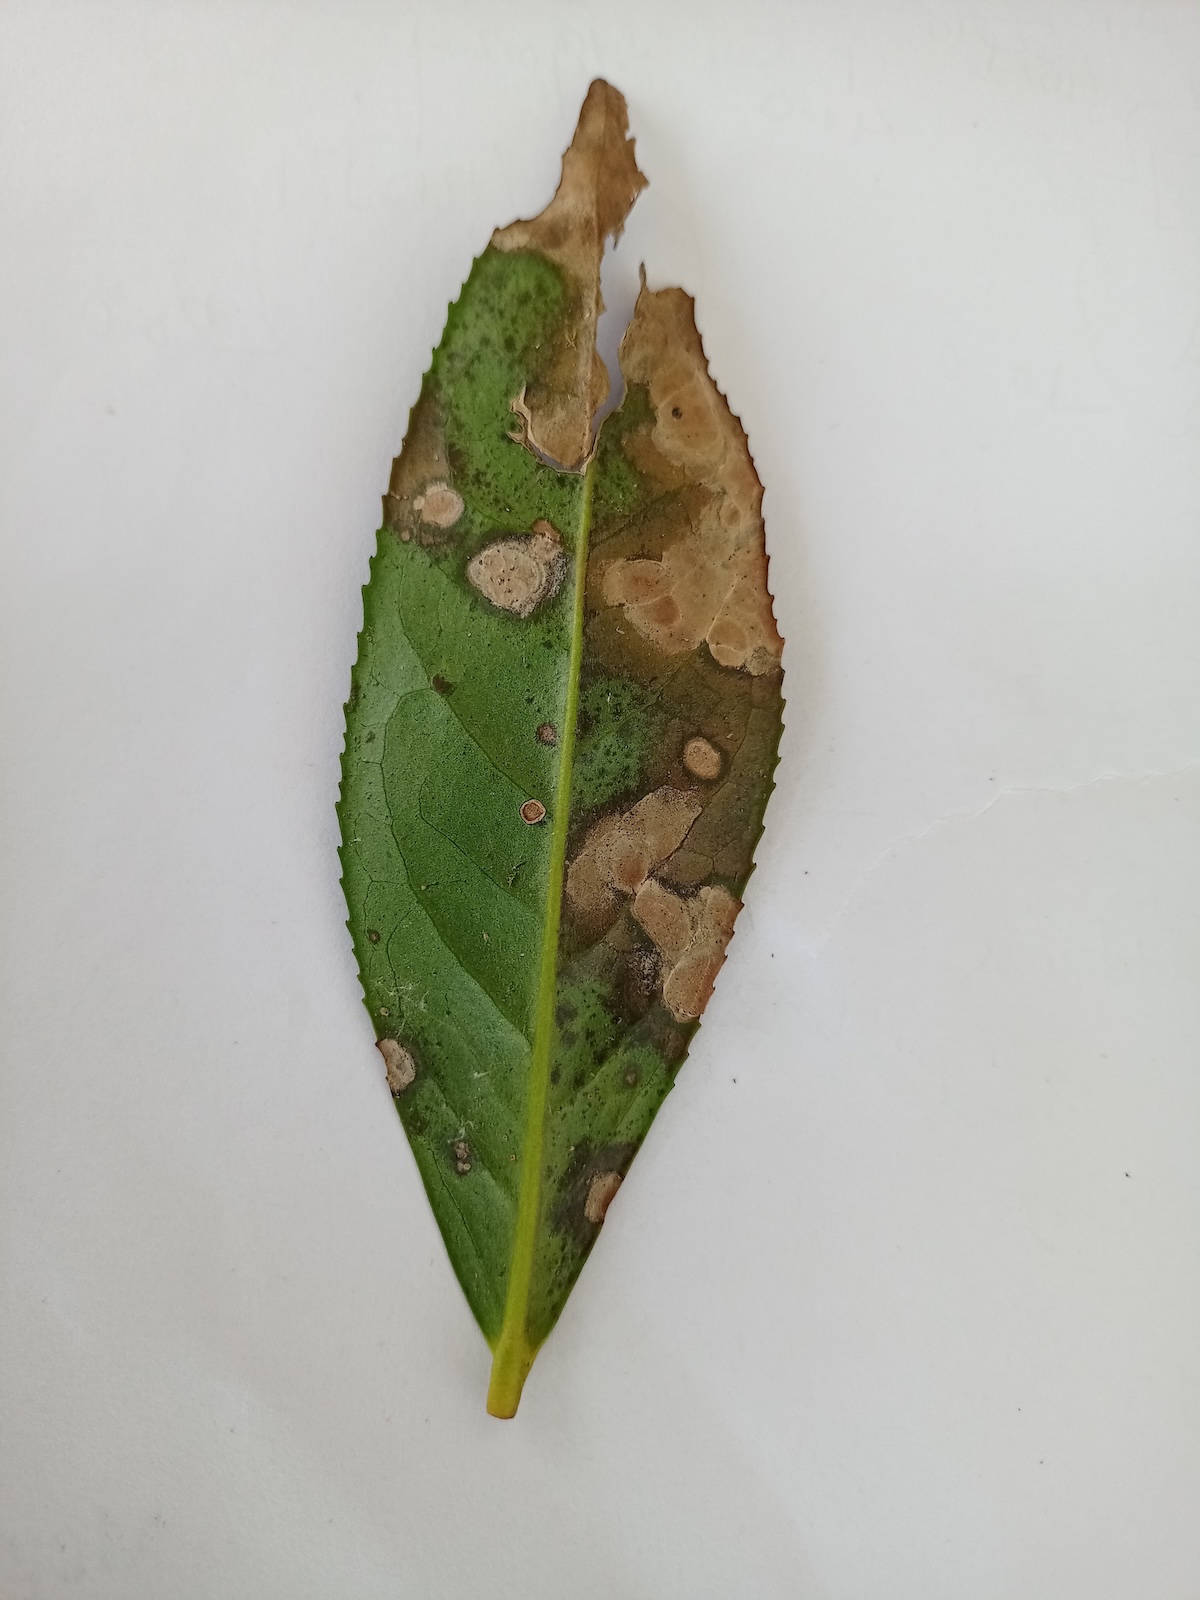
Label: Brown Blight